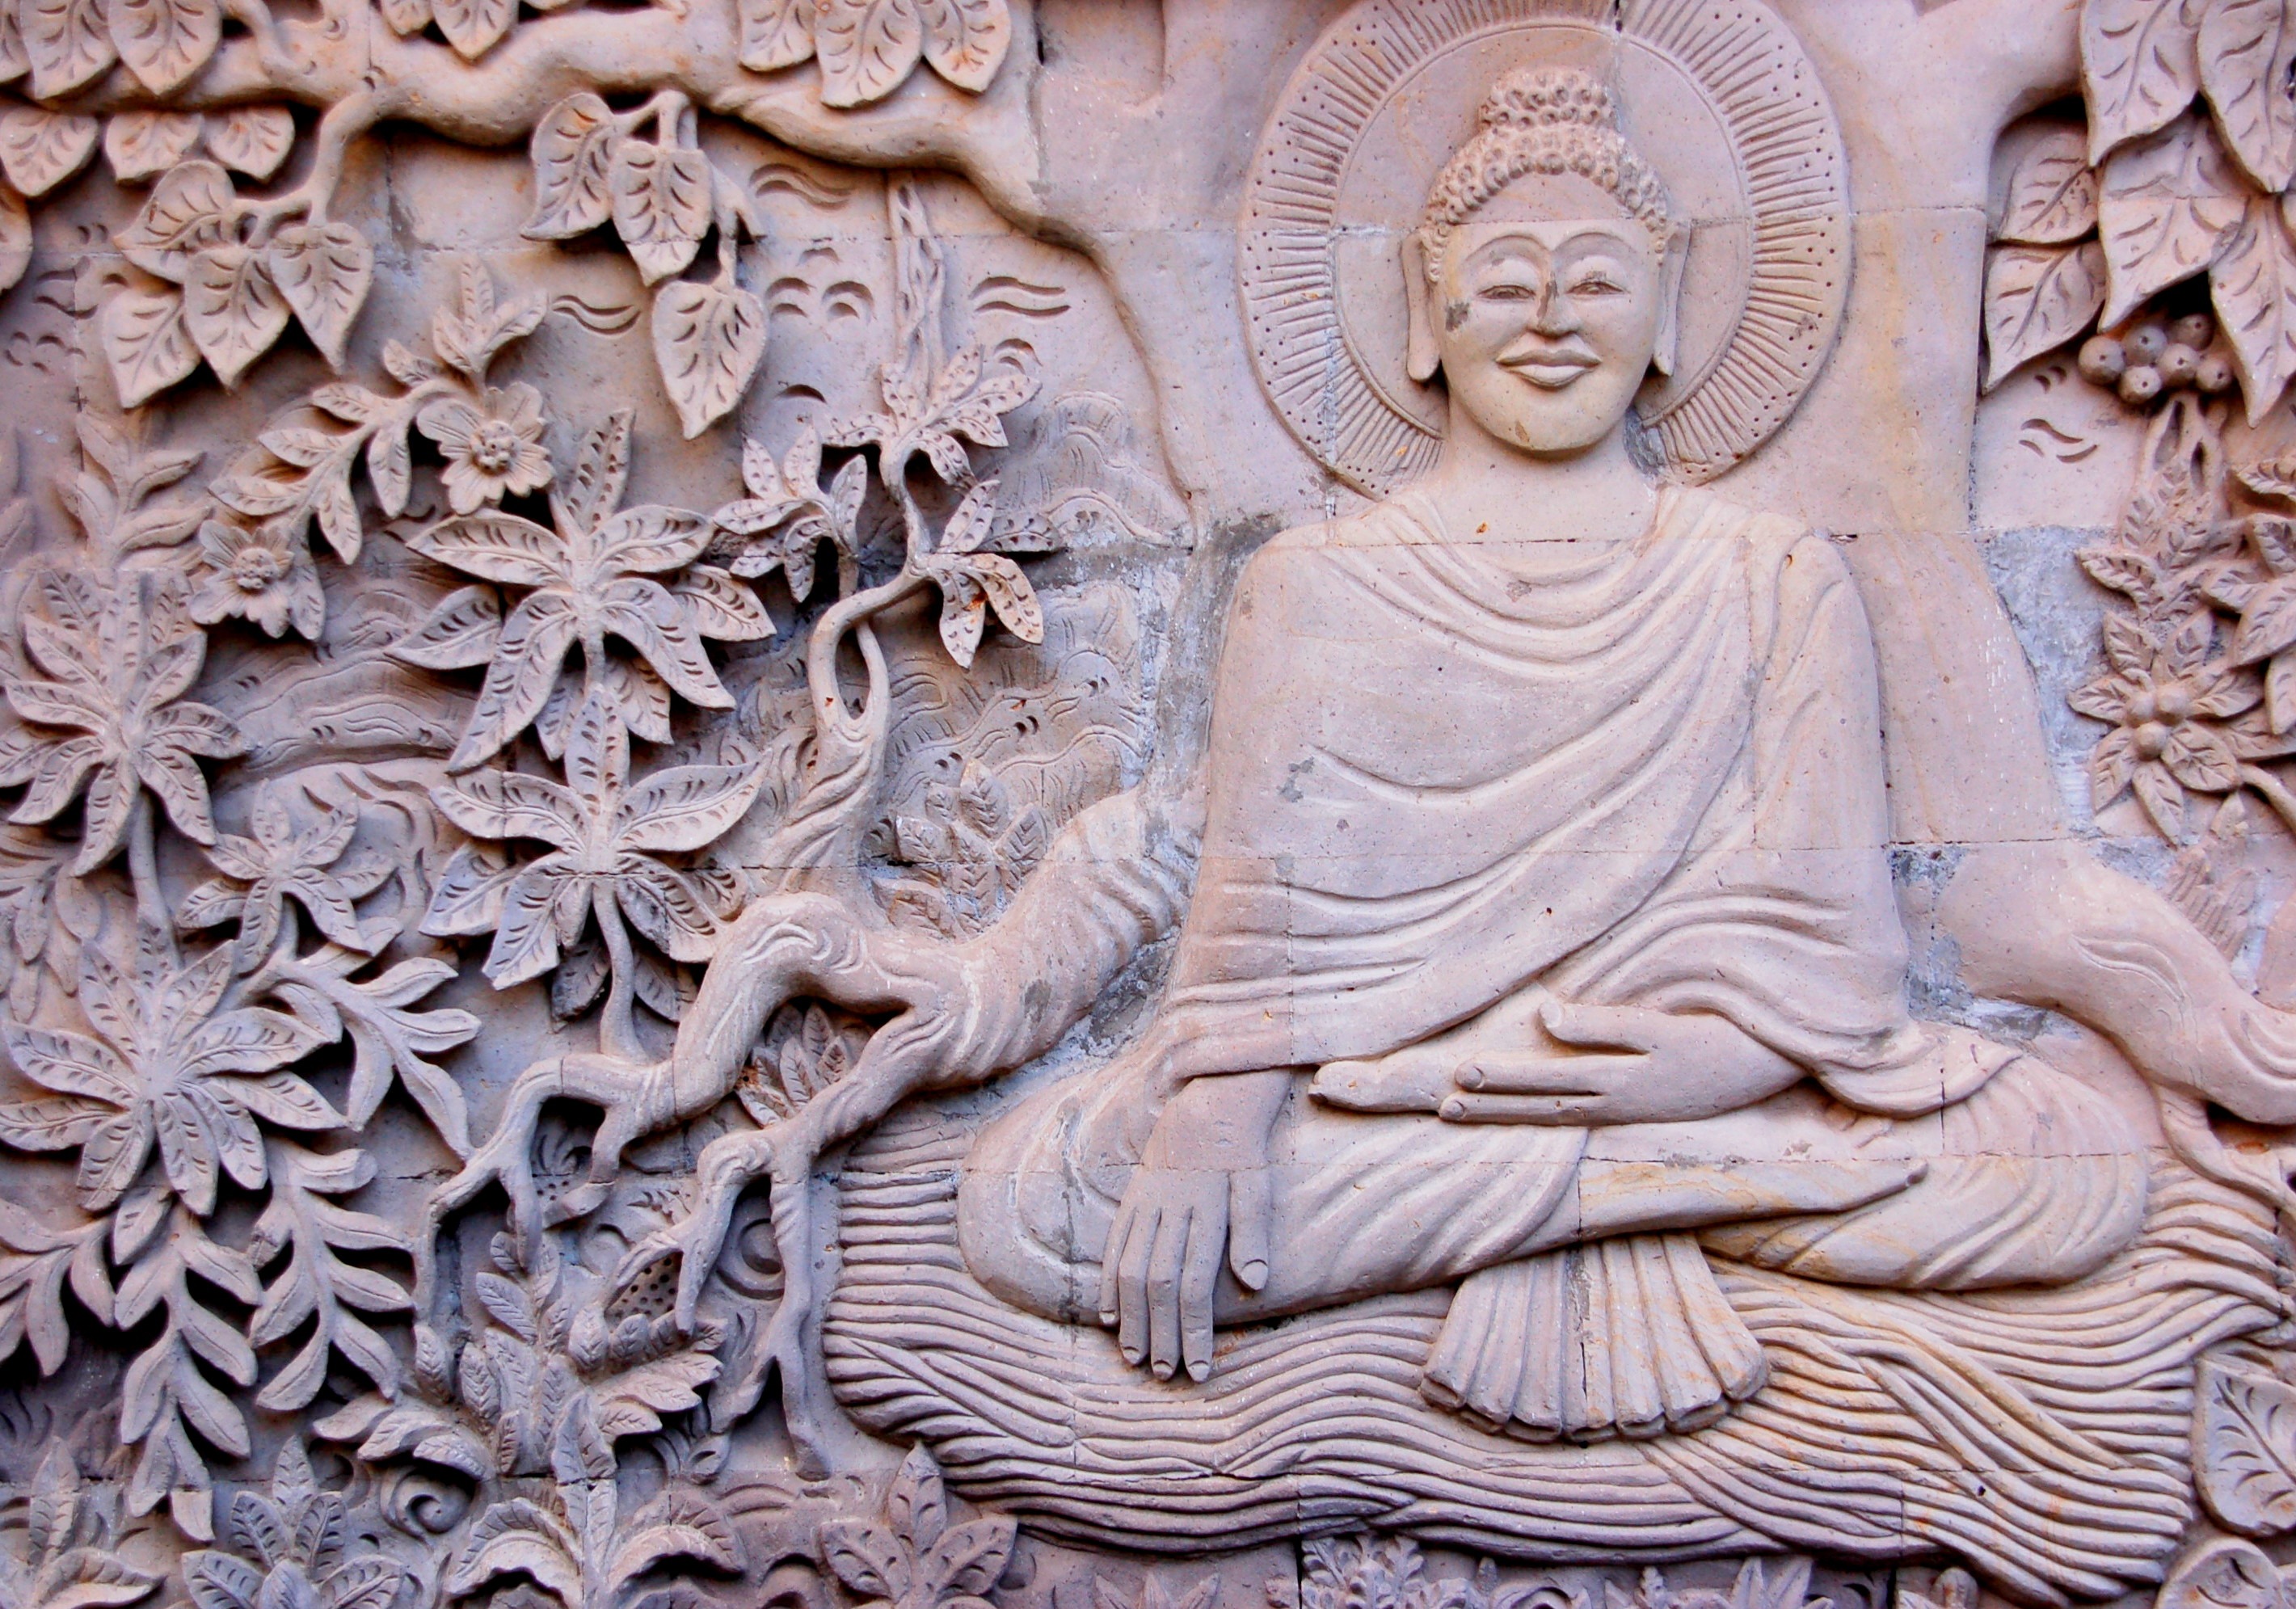
monument, statue, sculpture, art, temple, buddha, carving, relief, bali, mythology, archaeological site, stone carving, hindu temple, gautama buddha, ancient history, maya civilization